Johnny Checketts

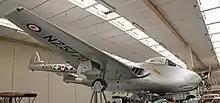
Checketts implemented the introduction of the de Havilland Vampire, shown here at the Southward Car Museum in Otaihanga, to the RNZAF

While acting as high cover for bombers attacking an airfield near Rouen on 22 August, No. 485 Squadron was jumped by a force of Fw 190s and Bf 109s, and several pilots were shot down. Checketts probably destroyed a Bf 109 but as he did not see it go down, he claimed it as damaged. The following day, he shot down a Fw 190. By now he was occasionally leading the Biggin Hill Wing on its raids, one being on 24 August 1943, when it covered a bombing raid on an airfield near Paris.